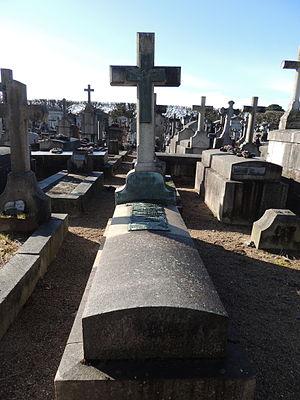
Tombe du médecin Yvonne Pouzin et de l'écrivain Joseph Malègue, cimetière Miséricorde, Nantes, France
Yvonne Malègue née Yvonne Pouzin, née le 28 avril 1884 à Nantes, ville où elle est morte en son domicile le 15 avril 1947, est une femme médecin, phtisiologue française. Elle est connue pour avoir été la première femme praticien hospitalier en France. Elle épouse en 1923 l'écrivain Joseph Malègue dont elle soutiendra activement la carrière.
Joseph Malègue est un écrivain français, né à La Tour-d'Auvergne le 8 décembre 1876 et mort à Nantes le 30 décembre 1940.